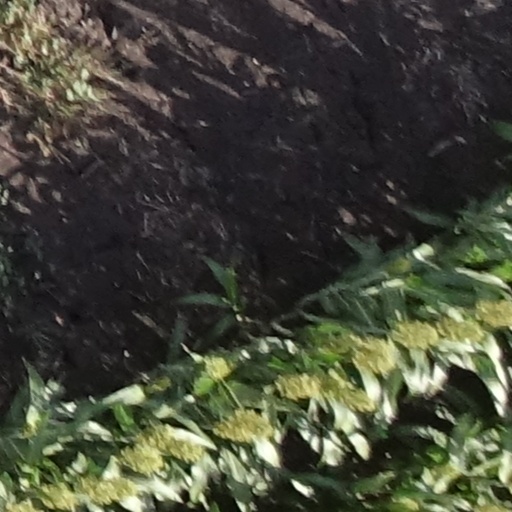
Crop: sorghum